Ira Madiyama

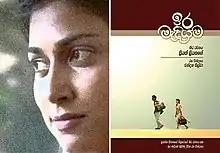

Ira Madiyama (August Sun) is a 2005 Sri Lankan bilingual feature film directed by Award-winning Prasanna Vithanage and produced by Soma Edirisinghe for EAP Films. It stars Peter D'Almeida, and Nimmi Harasgama in lead roles along with Namal Jayasinghe and Mohamed Rahfiulla. Music composed by Lakshman Joshep de Saram. It is the 1047th film in Sri Lankan cinema.